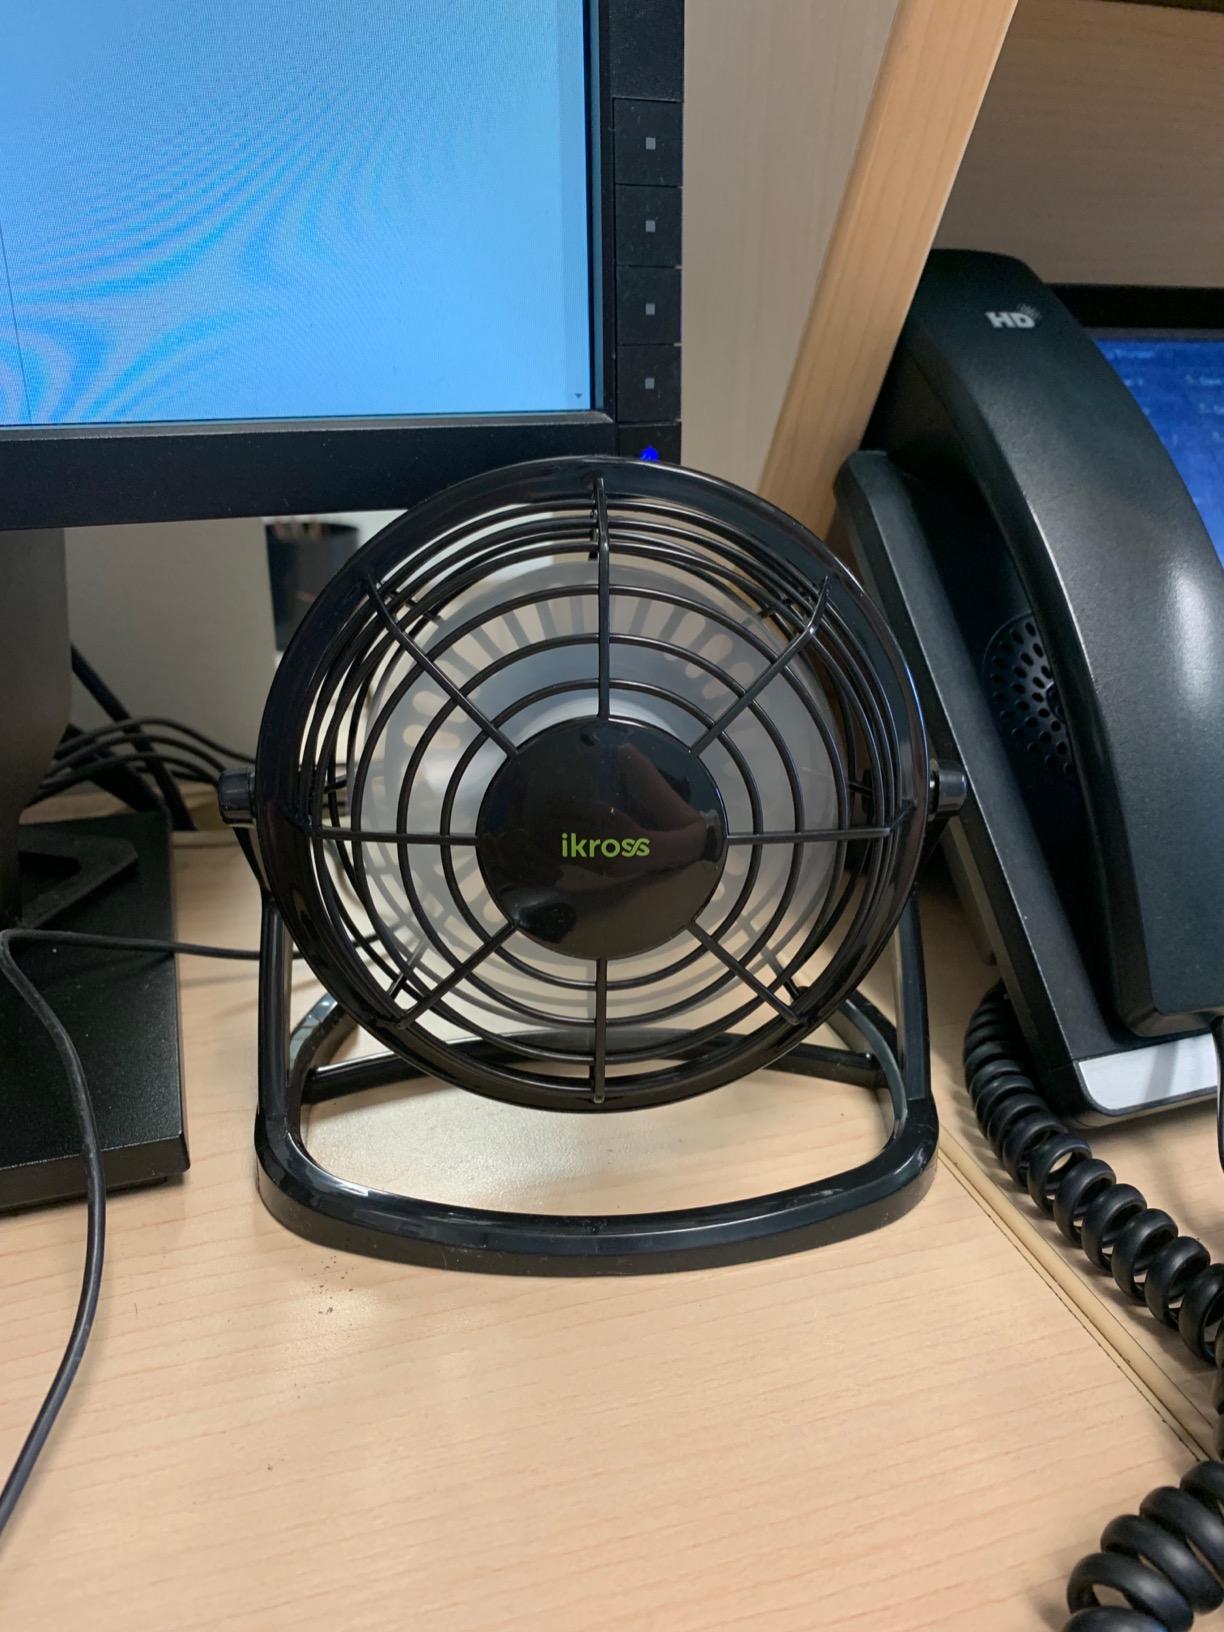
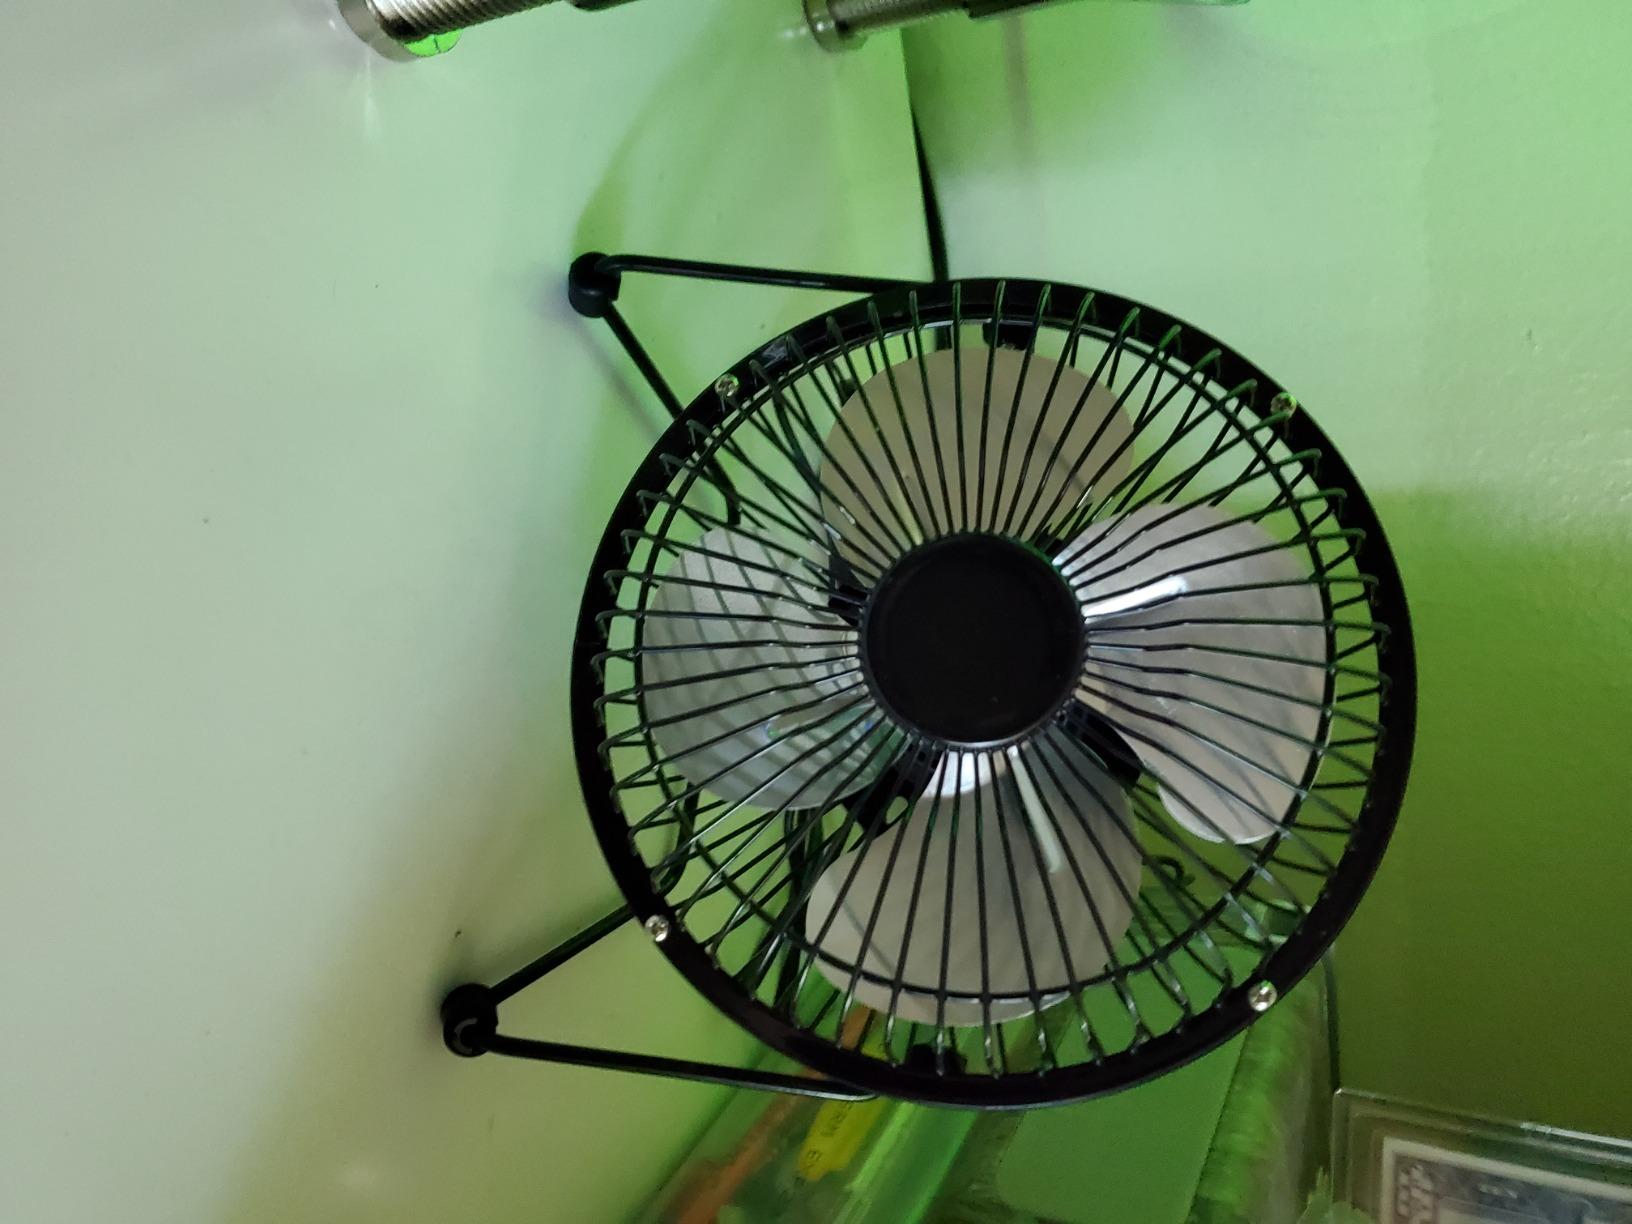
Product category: fan
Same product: no